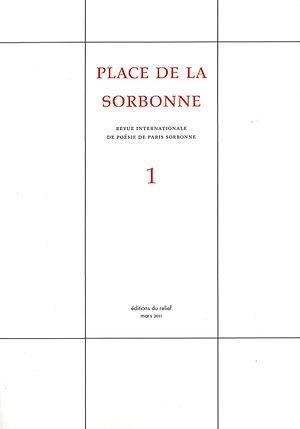
Ce premier numéro est publié aux éditions du Relief.
Place de la Sorbonne est une revue internationale de poésie contemporaine fondée en 2011 par Yann Migoubert, directeur de publication, Laurent Fourcaut, rédacteur en chef, et Michel Viel, professeur délégué au service culturel de l'Université Paris-Sorbonne. C’est la revue de poésie de Sorbonne Université et de l'INSPE de Paris. Elle est publiée aux Presses de Sorbonne Université. Chaque année, le nouveau numéro de Place de la Sorbonne est présenté lors d’une soirée de lancement à la Maison de la Poésie.